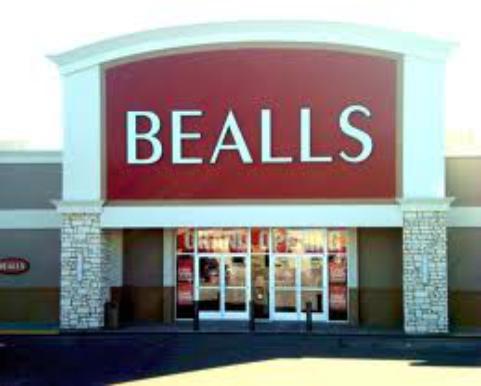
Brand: bealls
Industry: Others